2018 Wigan Warriors season

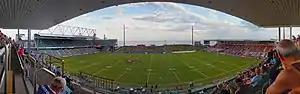
Before kick-off at the Wollongong Showground between Wigan and Hull F.C. - the first Super League game to be played in Australia

Wigan generally kept to consistent good form throughout the 2018 league season. They won all seven Super 8s games and sixteen out of twenty-three in regular season. The Warriors went on to finish the season second.